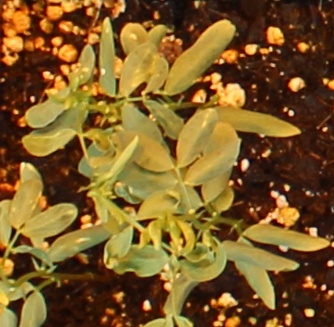
Label: Lentil